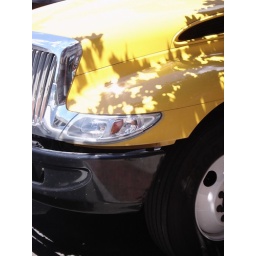
Close up of a shiny truck parked on a street in Stamford, CT